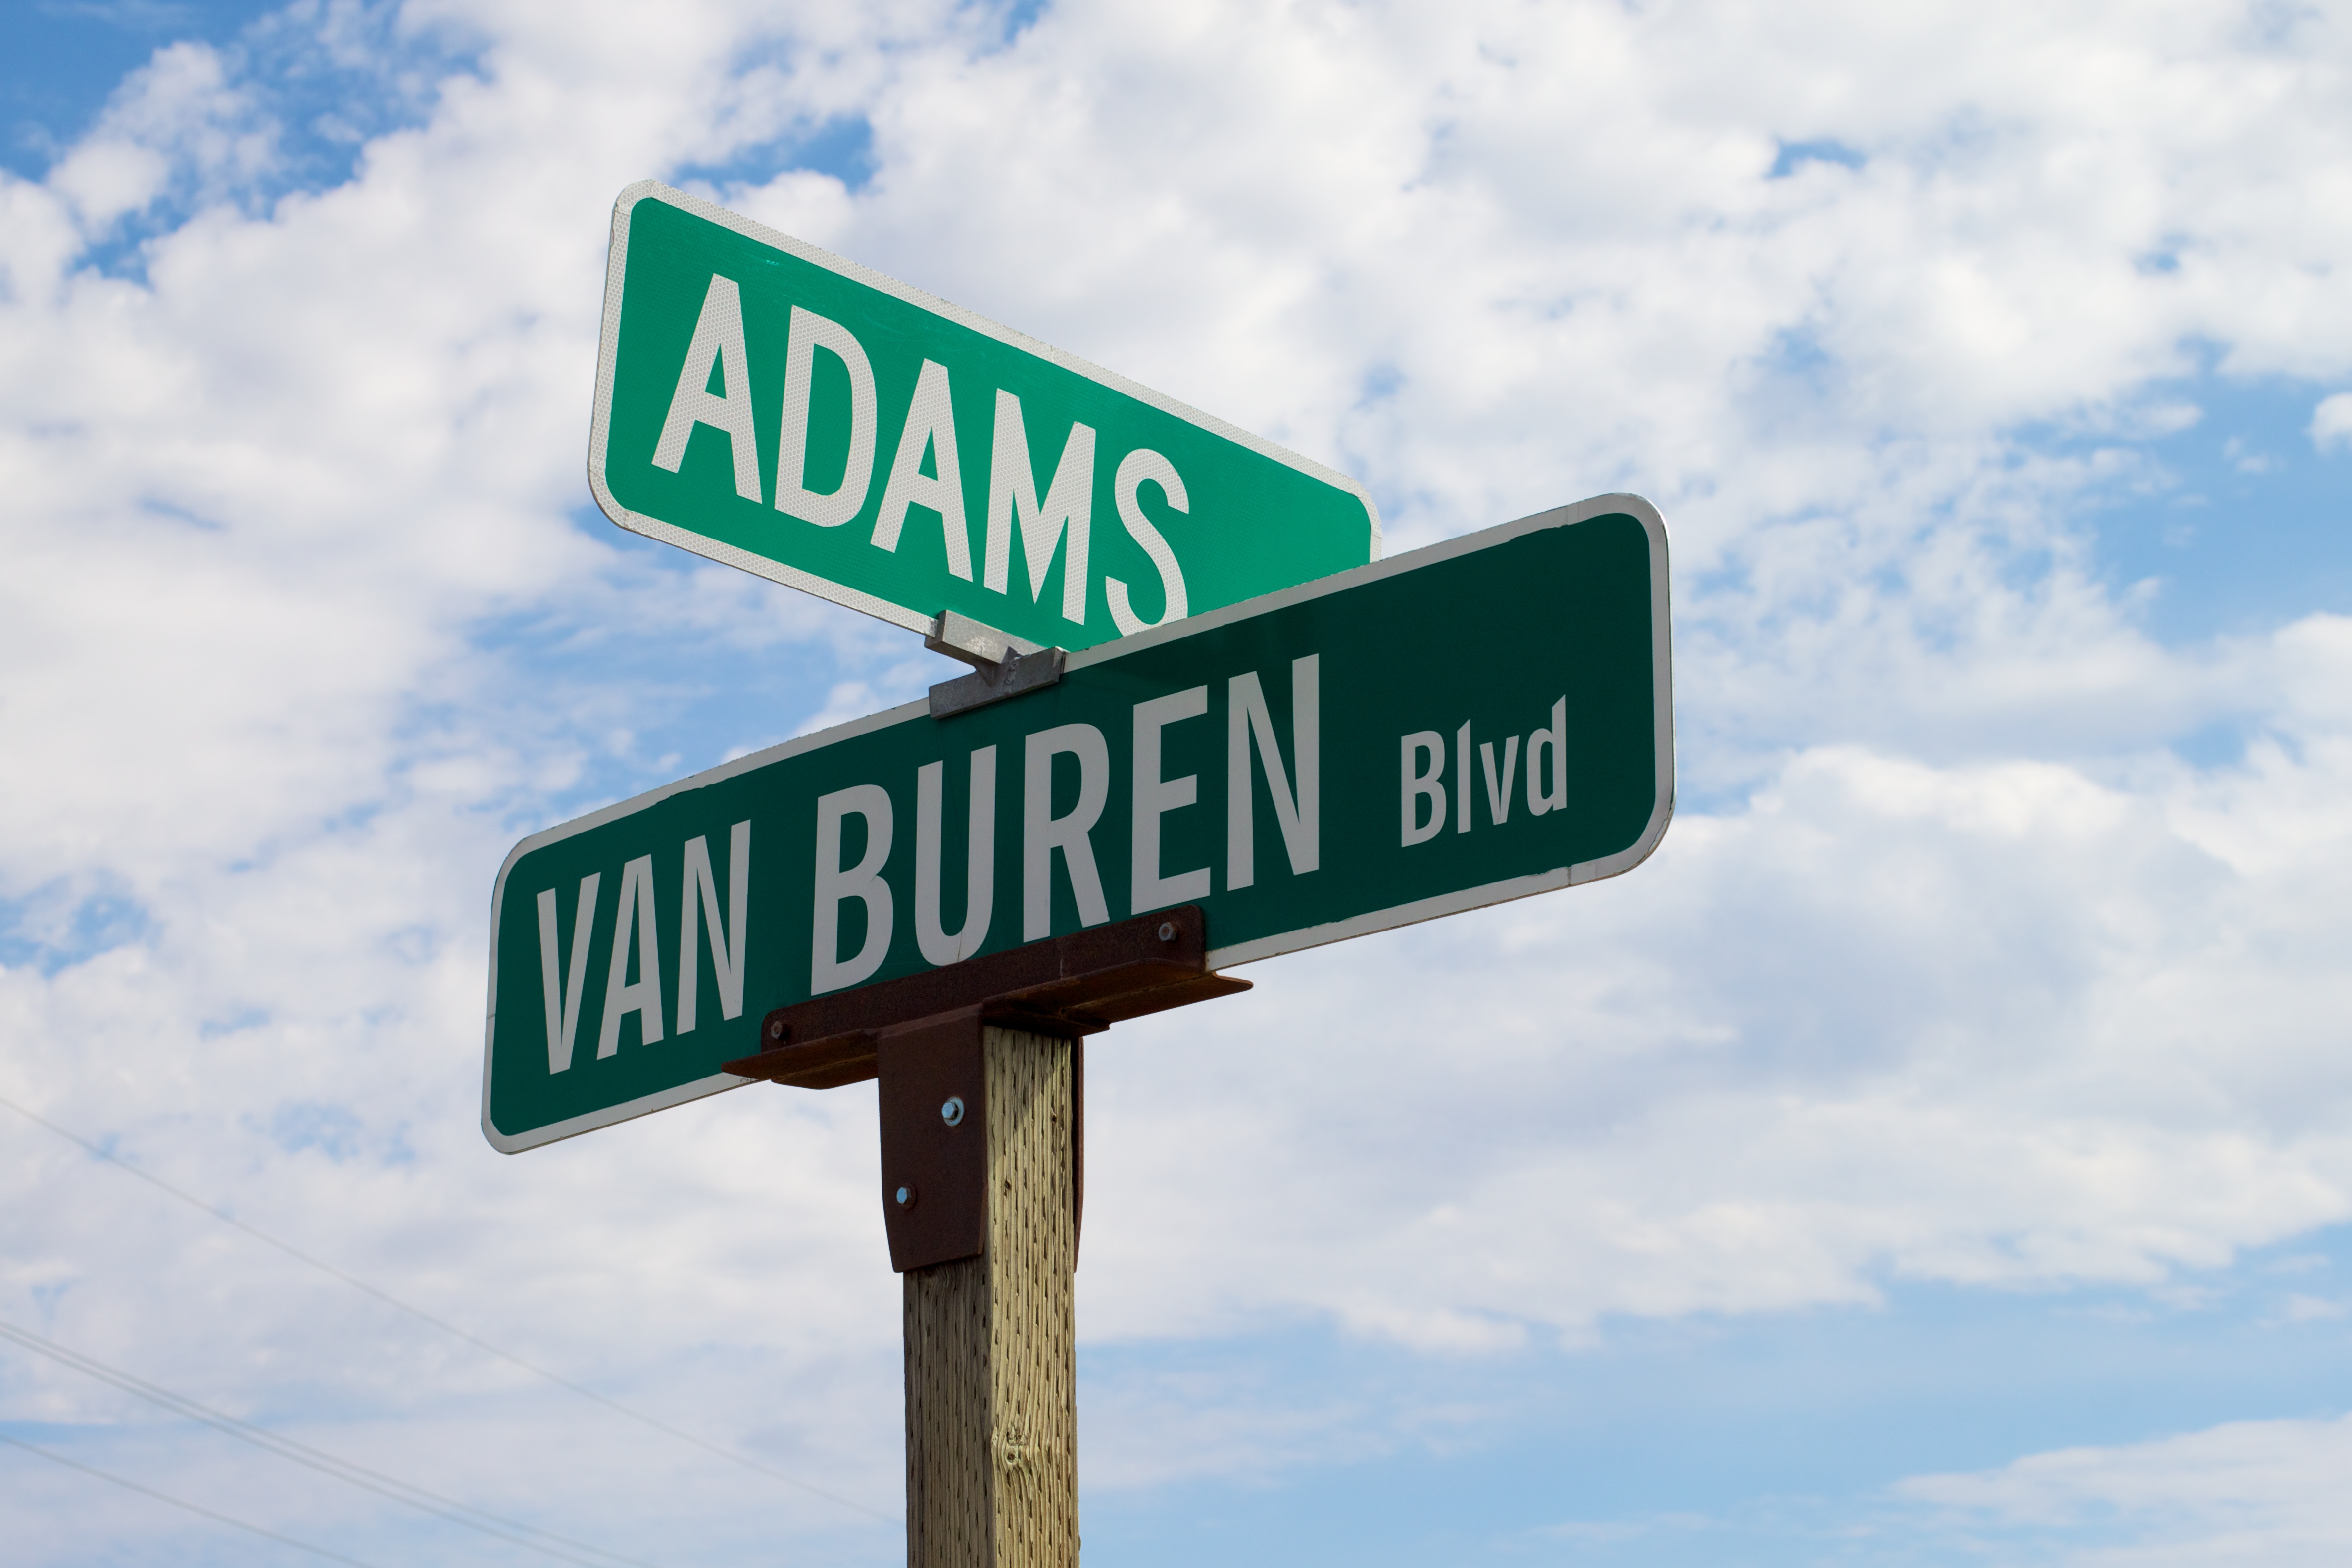
sign, street sign, signage, odyssey, idaho, traffic sign